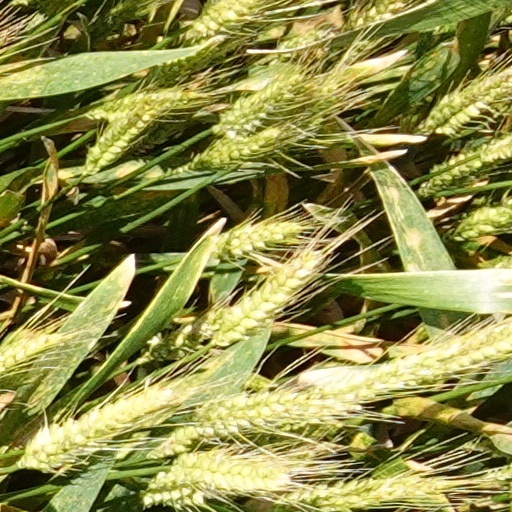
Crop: wheat